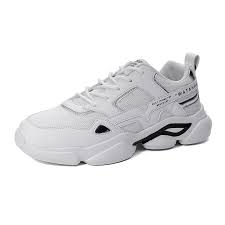
Waste category: shoes